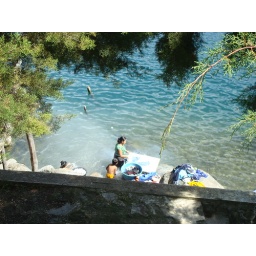
she was washing clothes in the lake for about 2 hours. by hand. thank you for washing machines